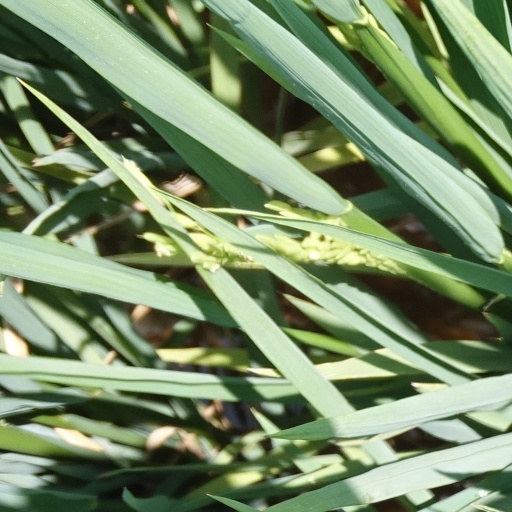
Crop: rice